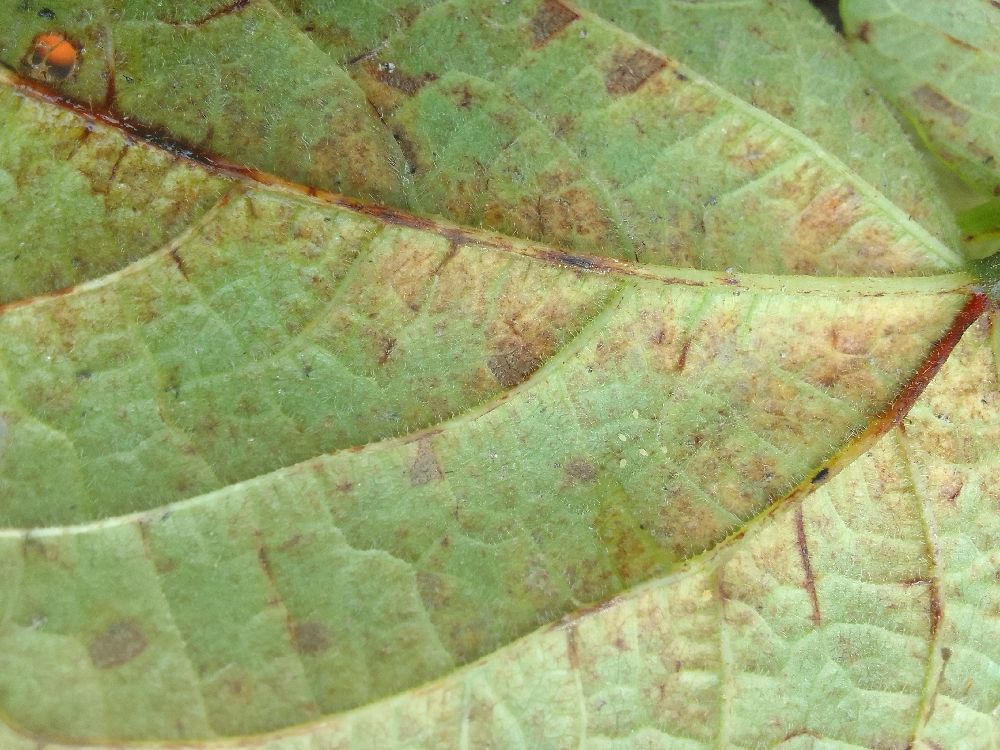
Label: anthracnose